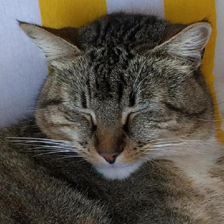
Label: animals